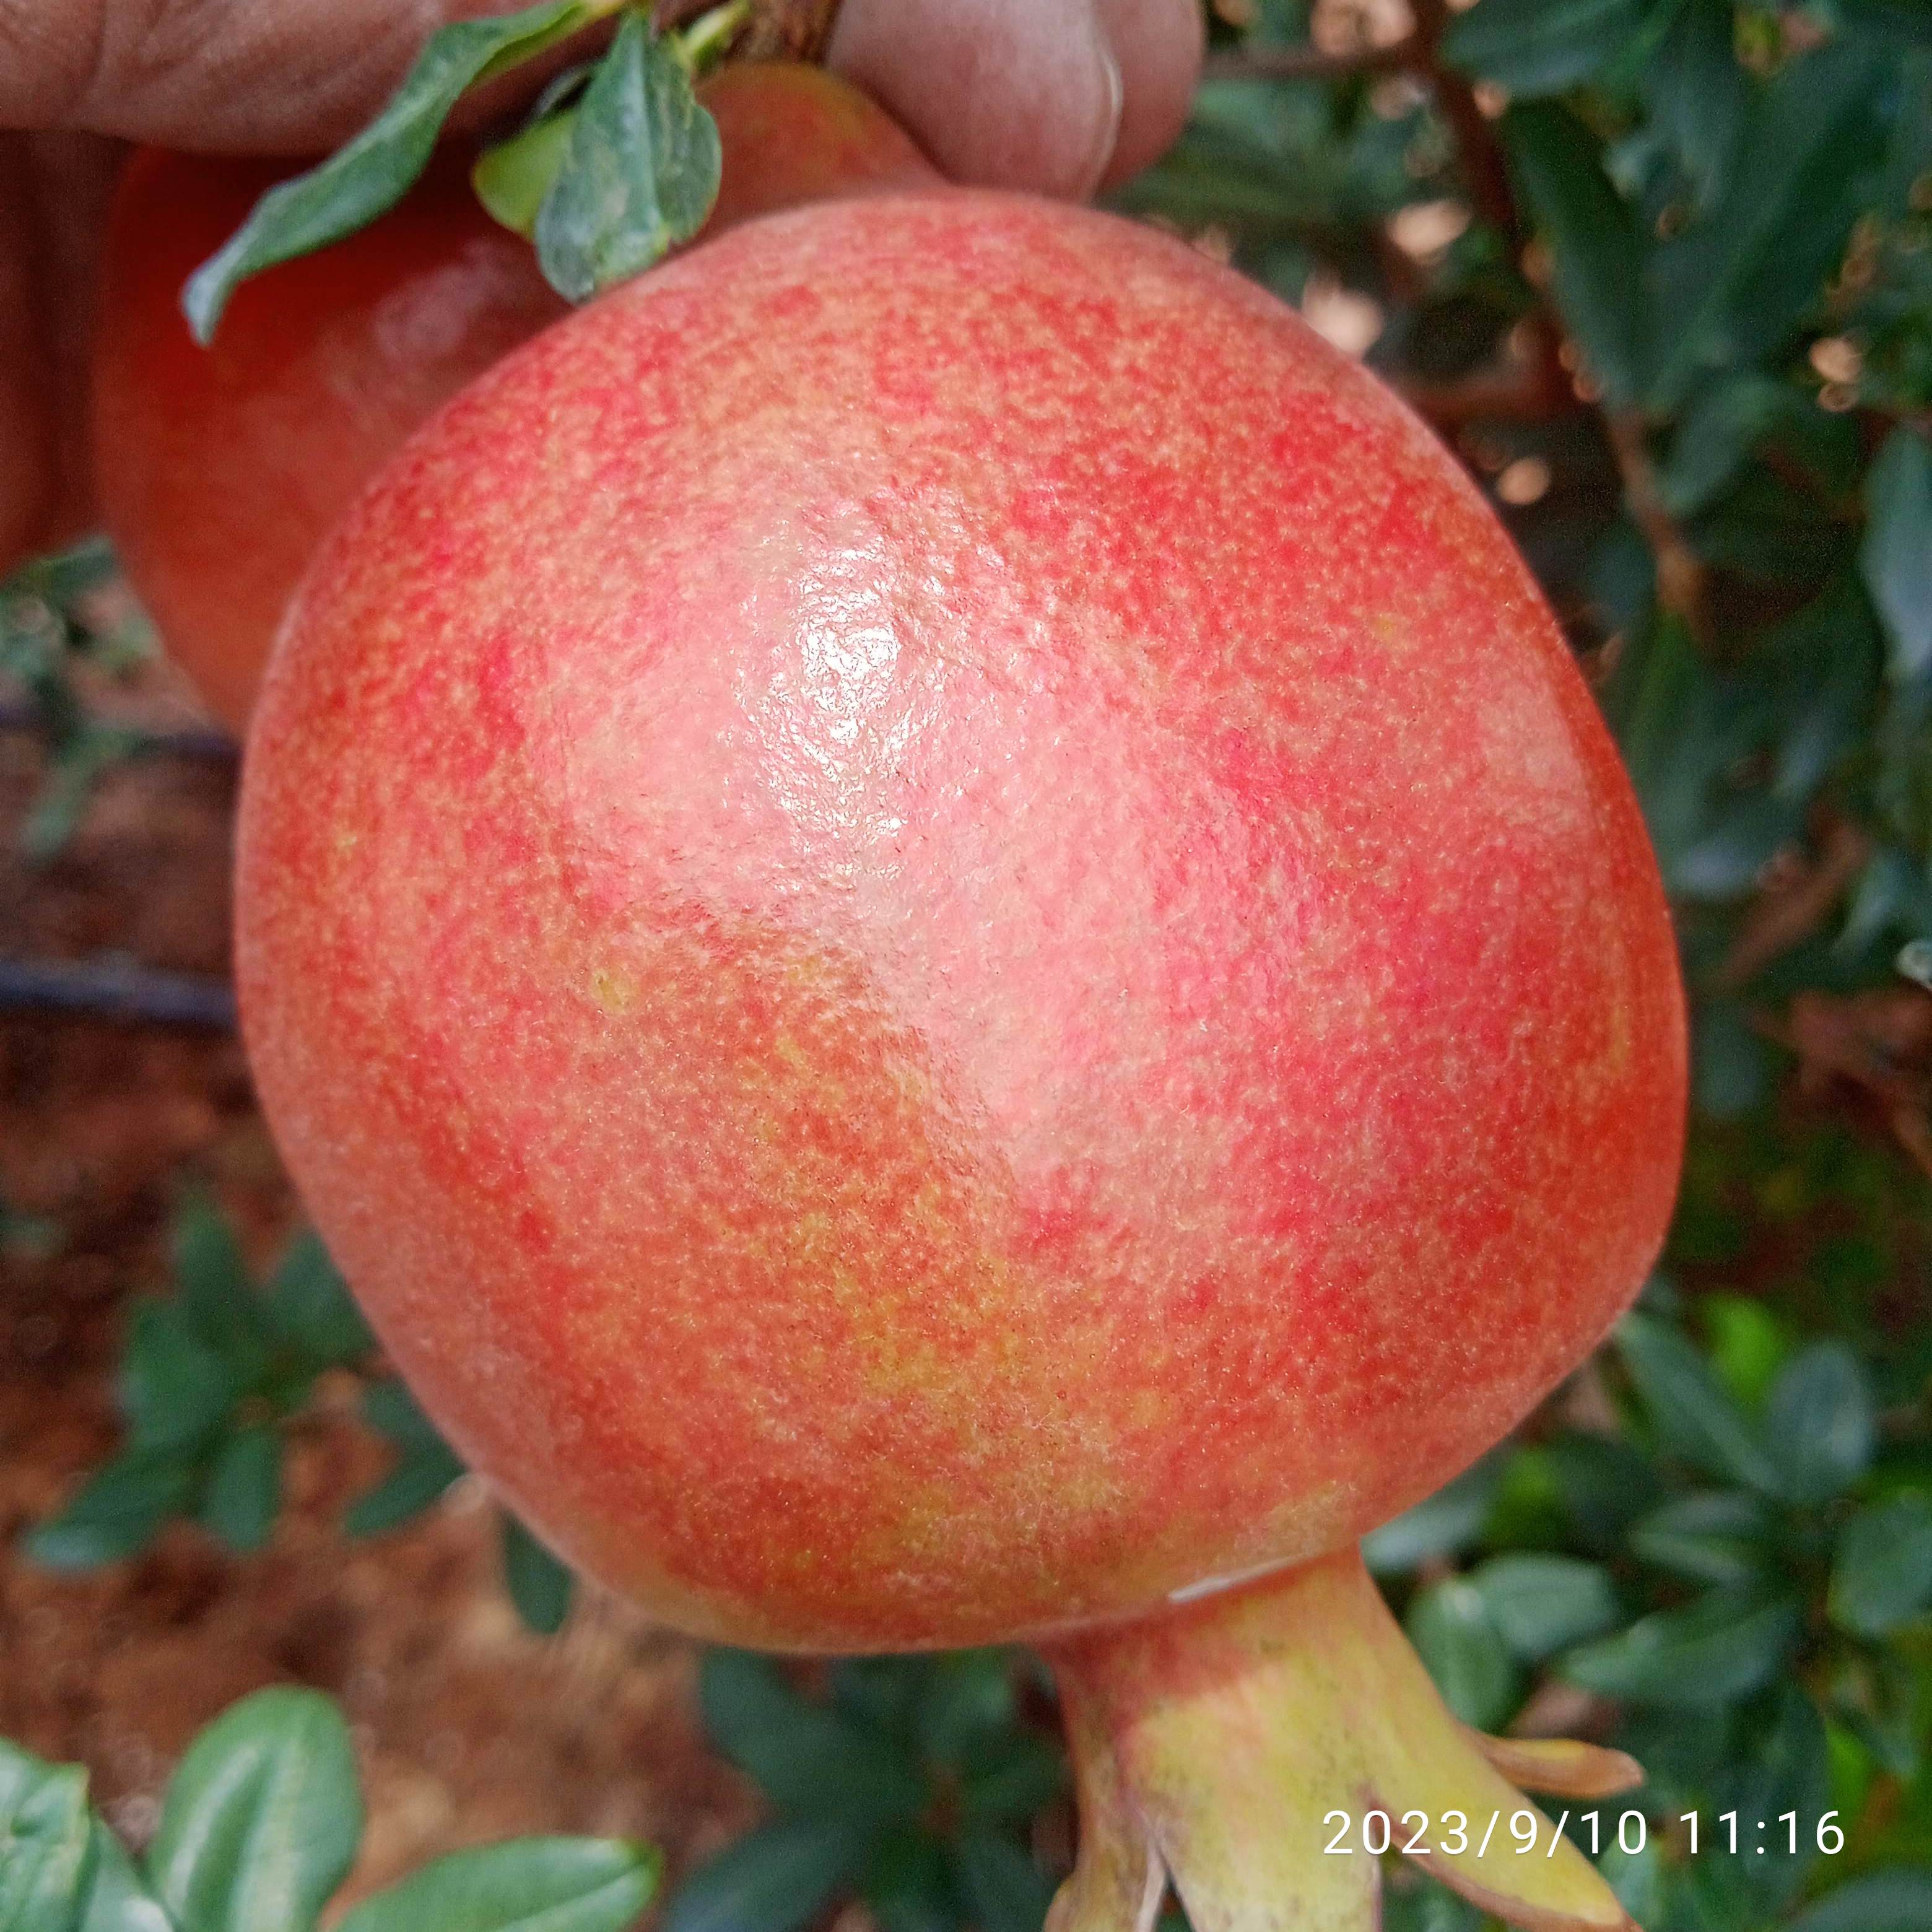
Label: Healthy